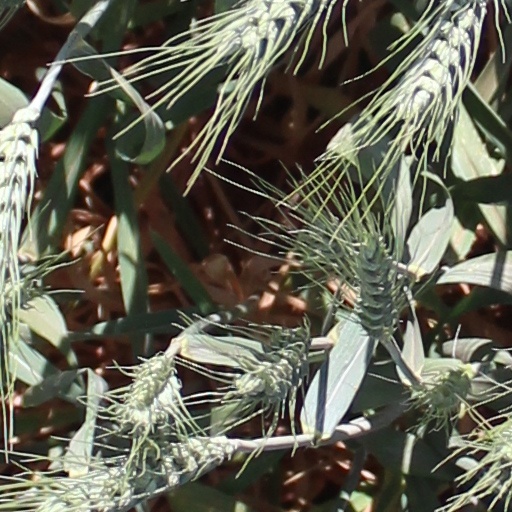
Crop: wheat